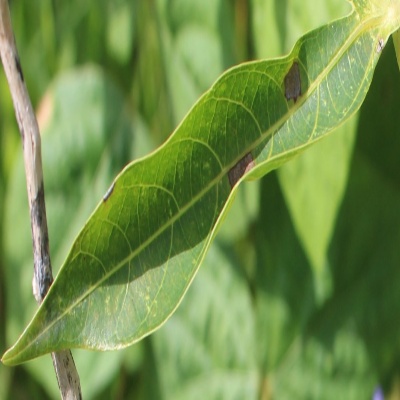
Crop: Cassava
Condition: bacterial blight